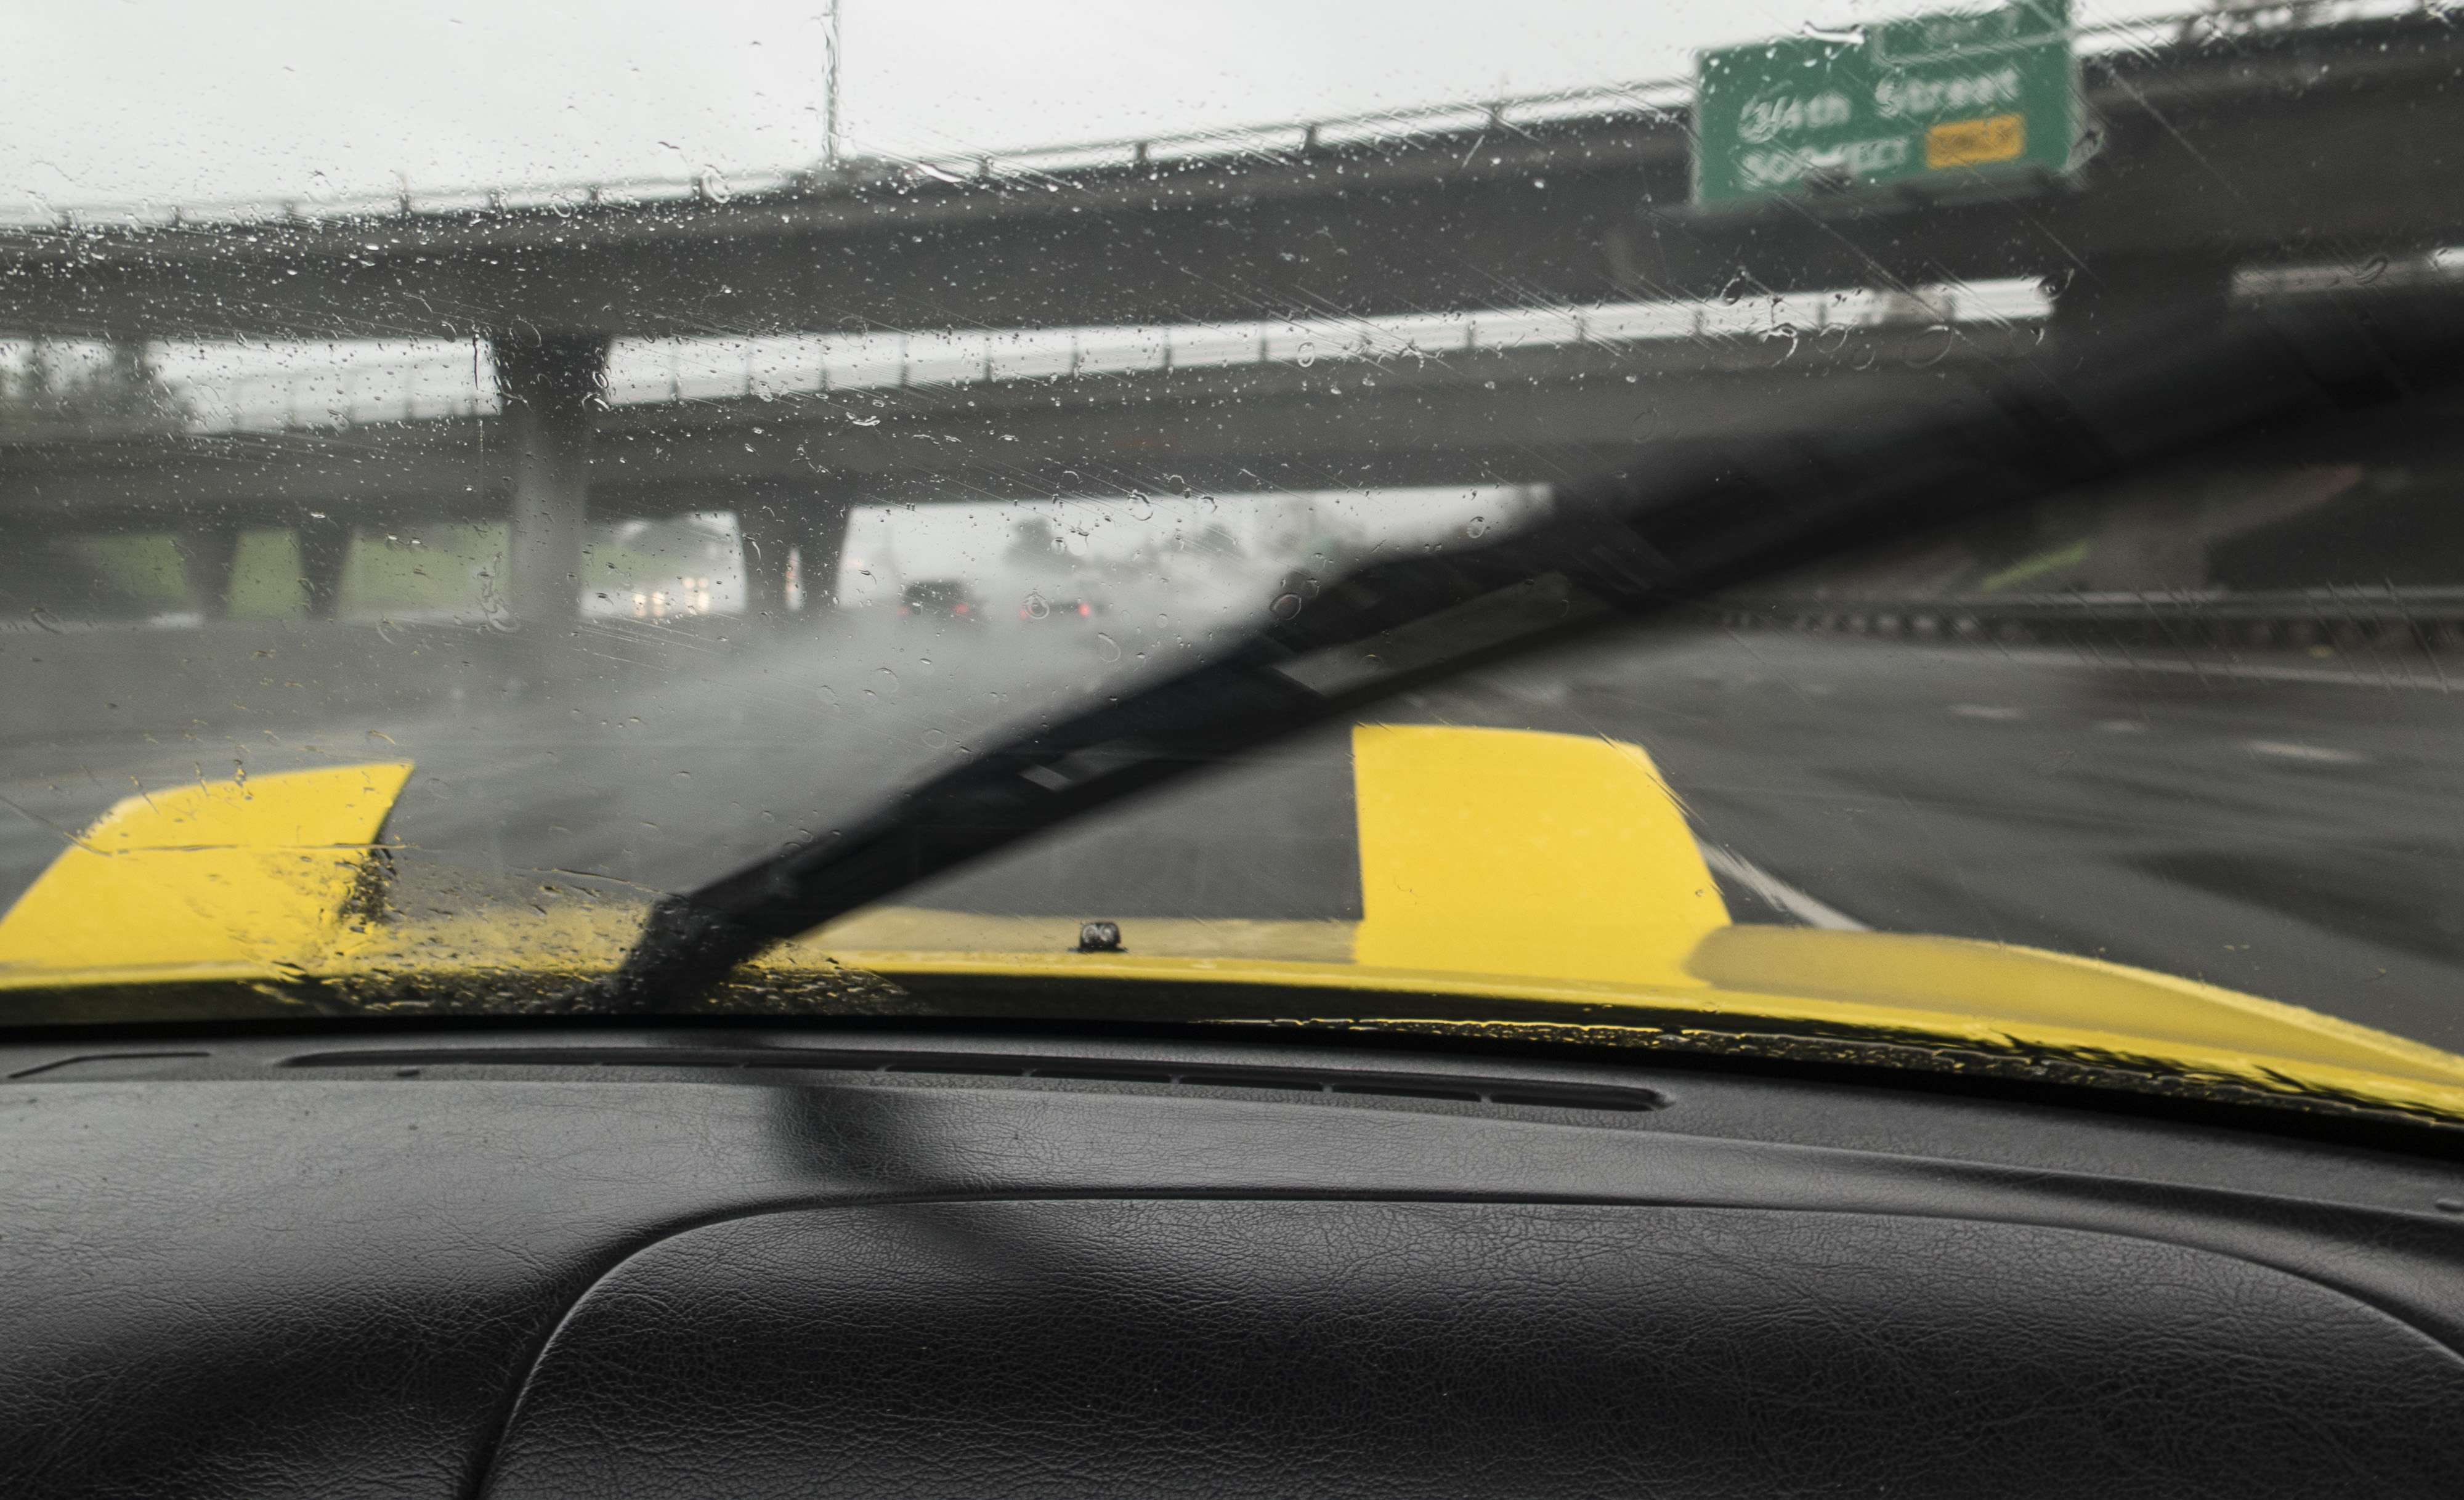
car, window, glass, driving, vehicle, windshield, automotive exterior